Poppets Town

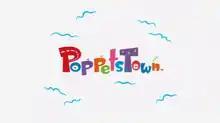
The show's logo used from 2009 to 2011.

Poppets Town, French title: Les Popilous (also styled as PoppetsTown; Popilouville in French) is a Japanese-influenced animated comedy children's television series produced by Decode Entertainment and in association with the OLC Rights Entertainment. It is based on the characters created by Japanese author who first created Poppets Town by Jun Ichihara since 2004. The series formerly aired on Knowledge Kids and TVOKids in Canada. The series premiered on January 1, 2009, and ended on May 1, 2011, with a total of 26 episodes (52 segments) were produced.